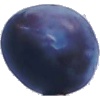
Label: Plum 3